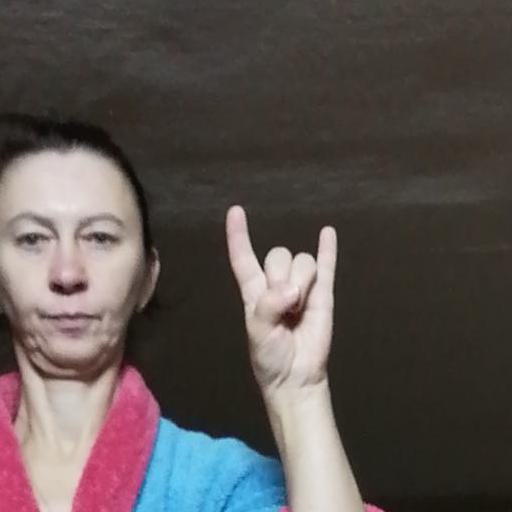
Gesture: rock